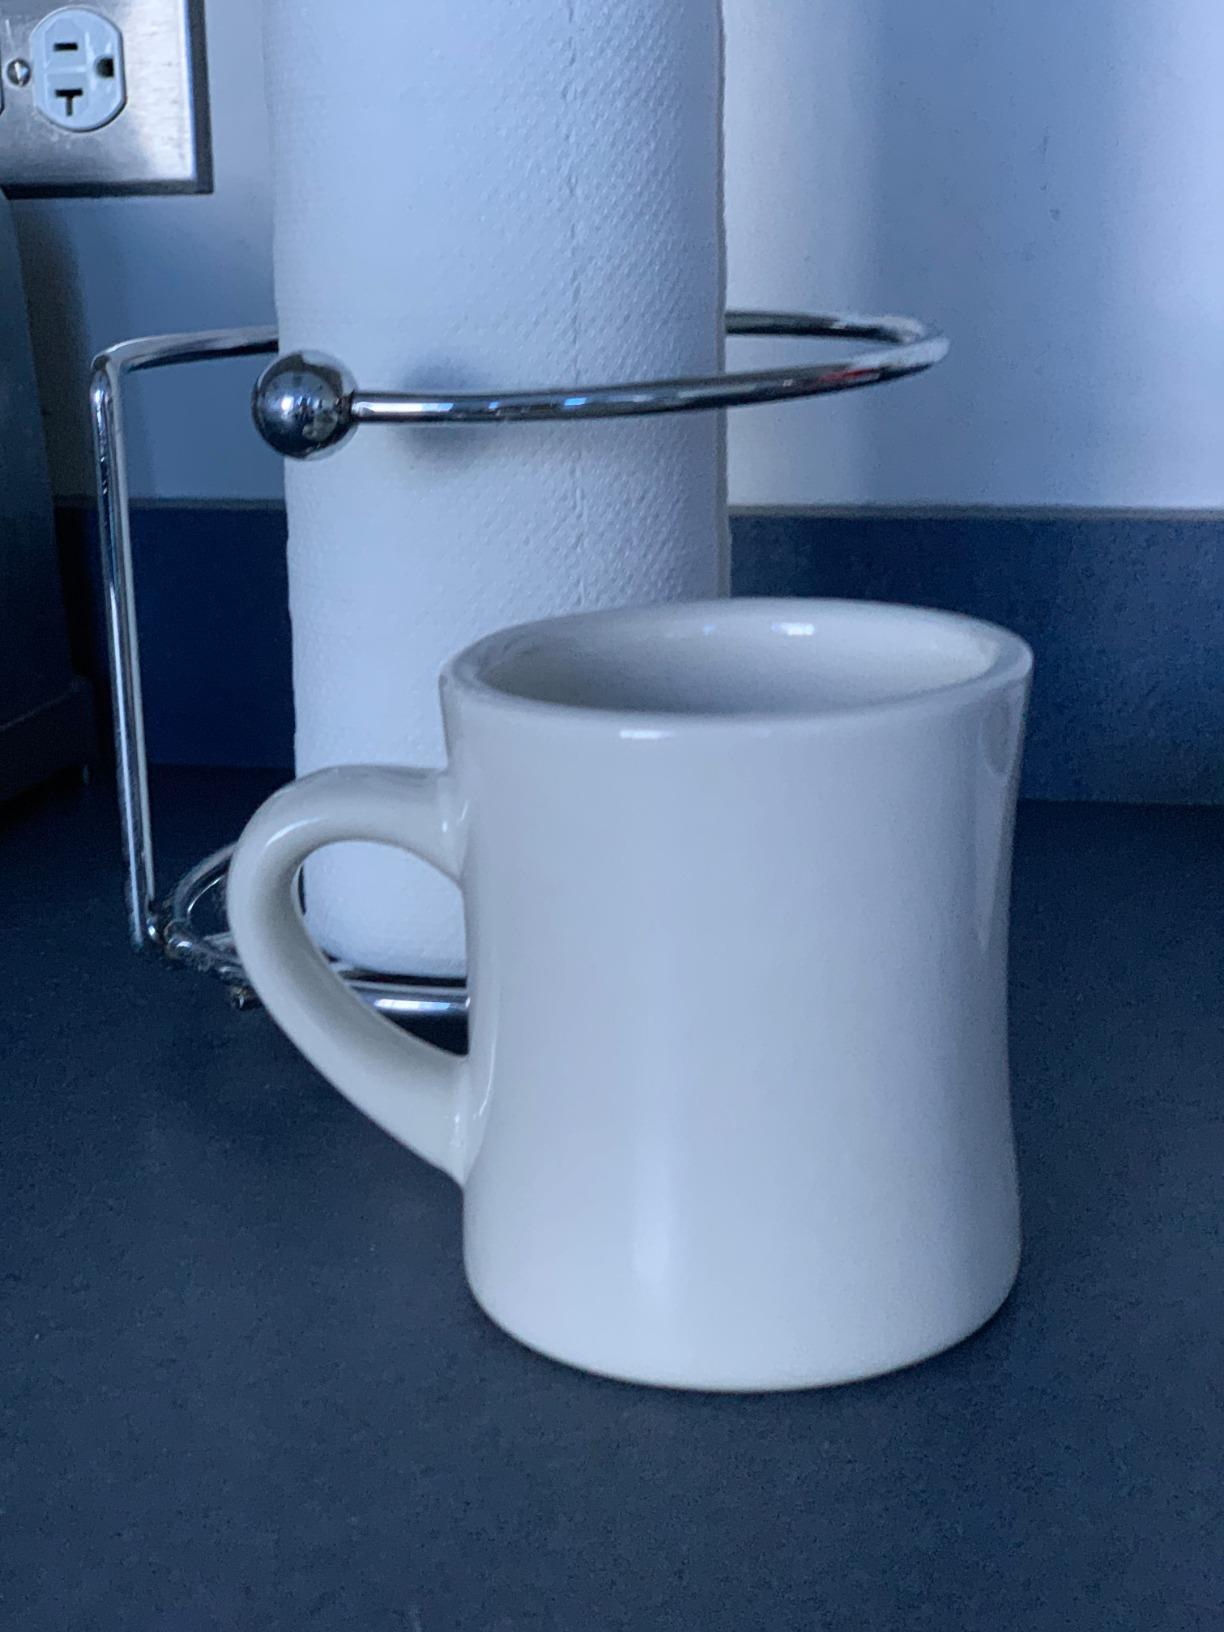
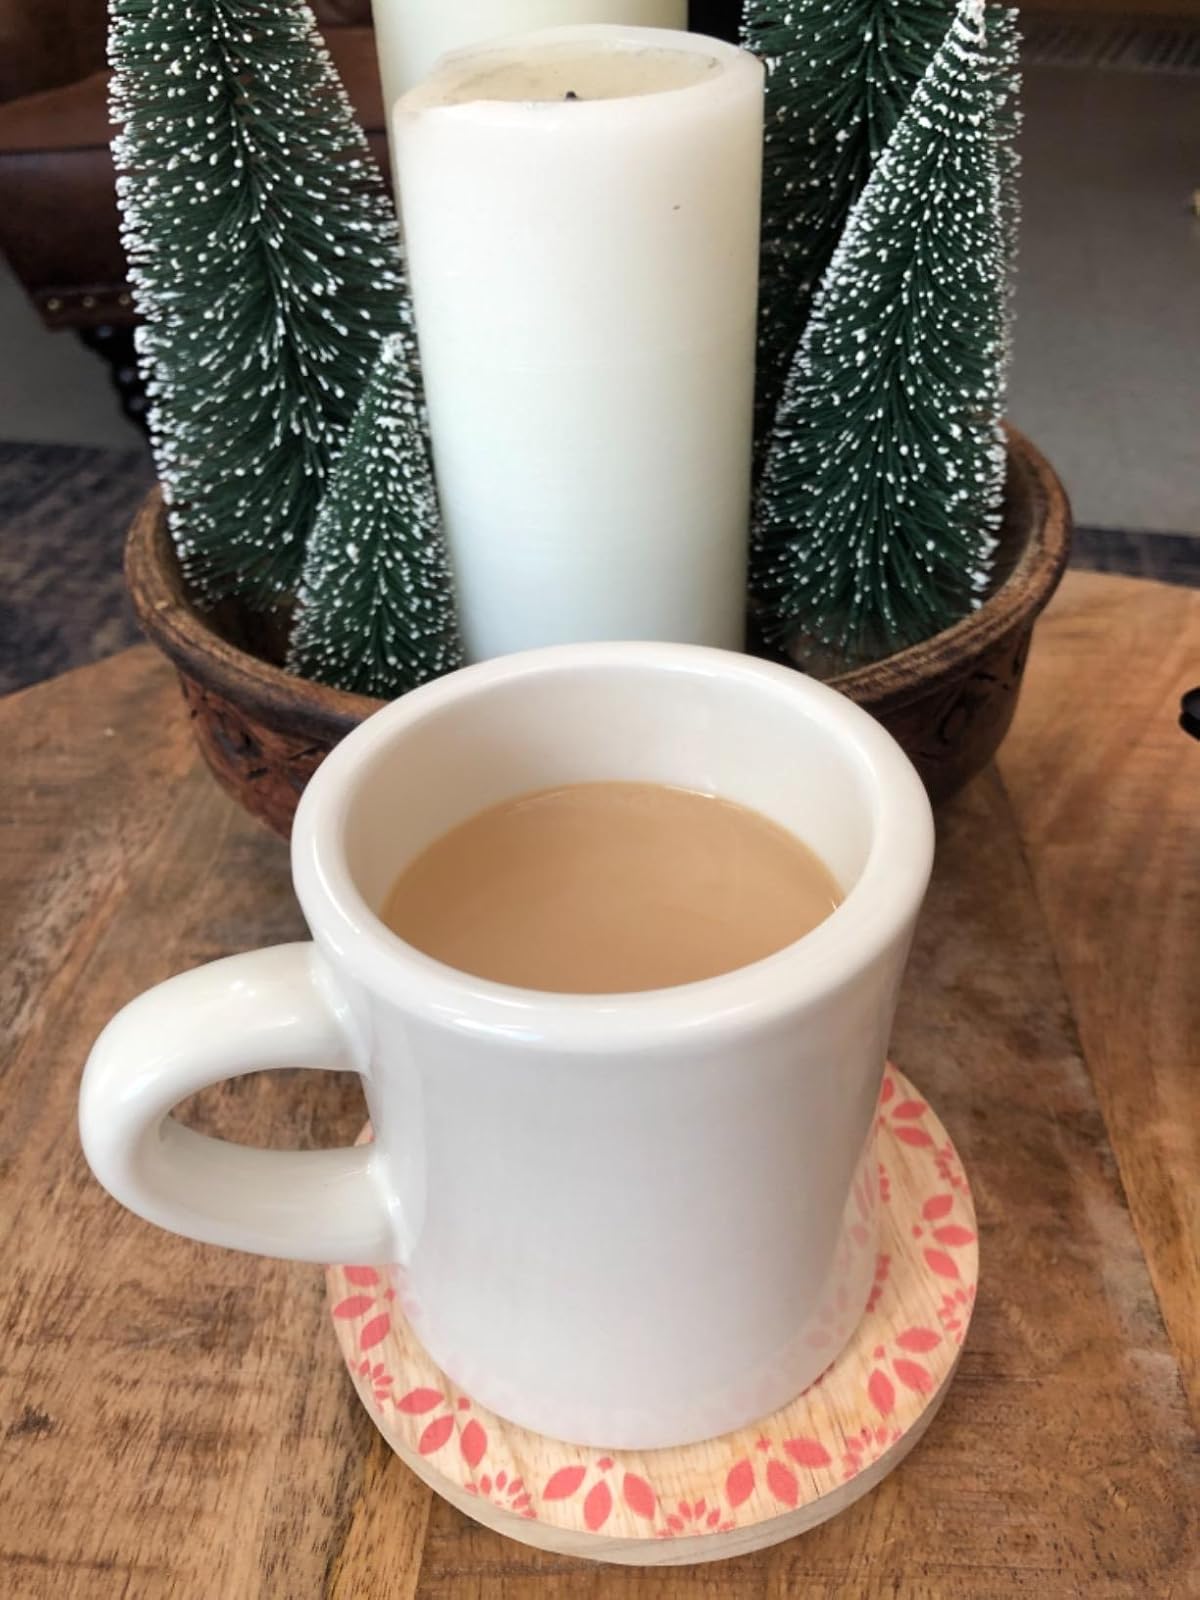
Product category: items_mug
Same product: yes